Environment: real
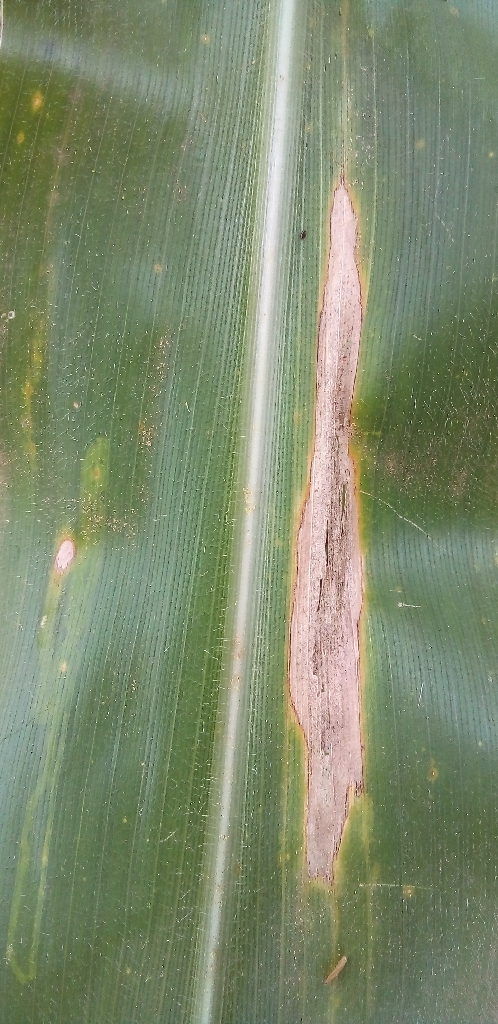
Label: northern_corn_leaf_blight